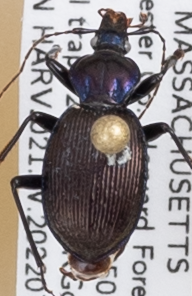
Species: Sphaeroderus canadensis canadensis
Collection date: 2022-07-27
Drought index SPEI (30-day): -0.224
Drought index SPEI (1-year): -1.01
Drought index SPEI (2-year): -0.492